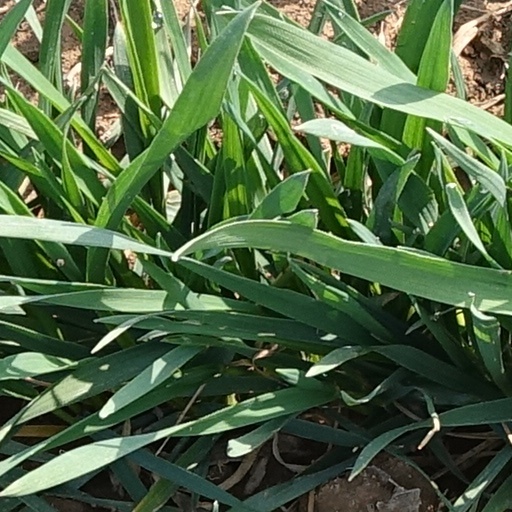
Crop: wheat